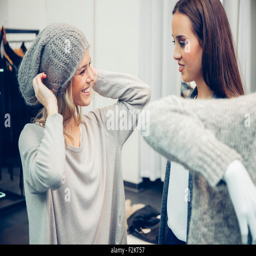
young woman assisted by friend putting on woolly hat in a boutique